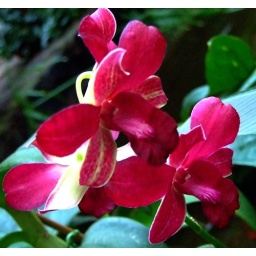
This photo was taken in the green house in Hong Kong Park.